Question: Please indicate a possible affordance area of baseball bat that can be used for hitting
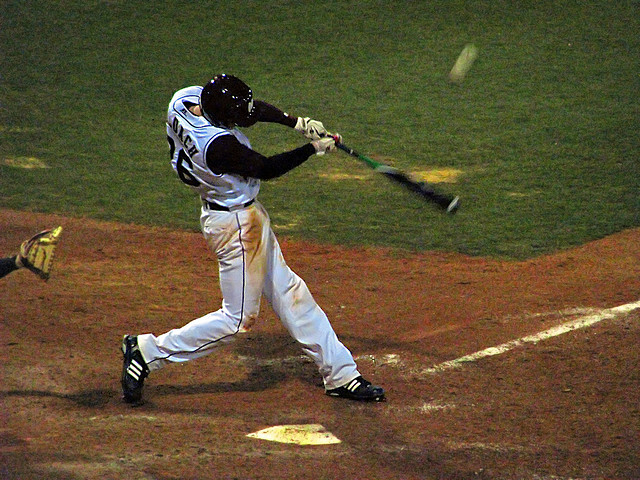
Answer: [385.5, 171.5, 457.5, 216.5]